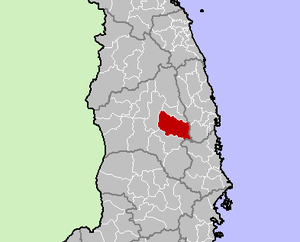
Kông Chro est un district rural de la province de Gia Lai, dans les montagnes centrales du Viêt Nam.